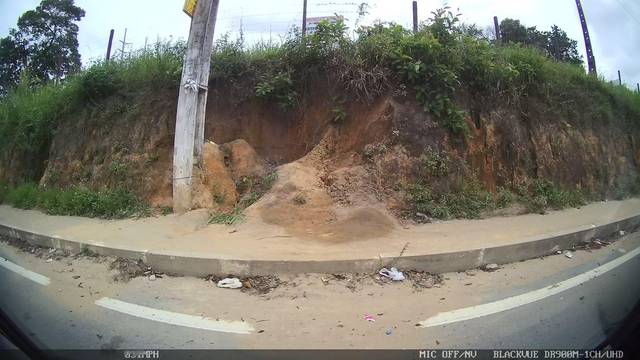
Region: Brazil
Coordinates: -3.085, -59.99